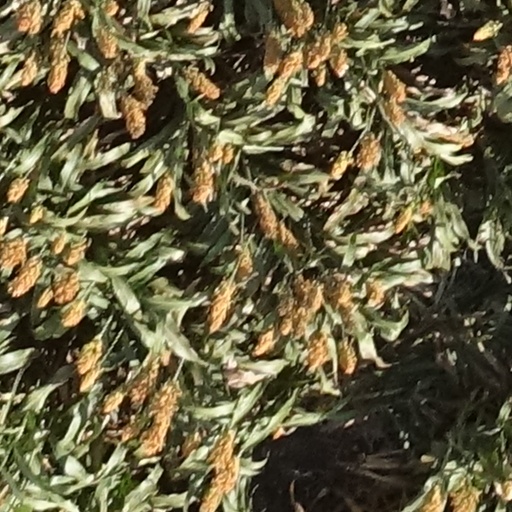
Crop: sorghum